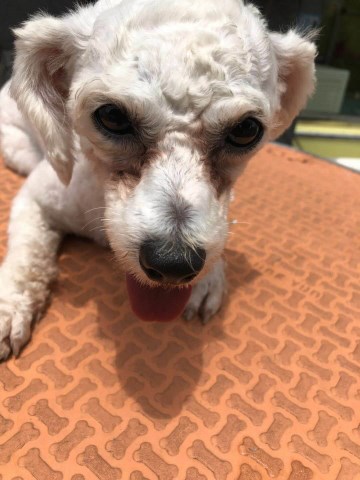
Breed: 3083-n000117-Bichon_Frise